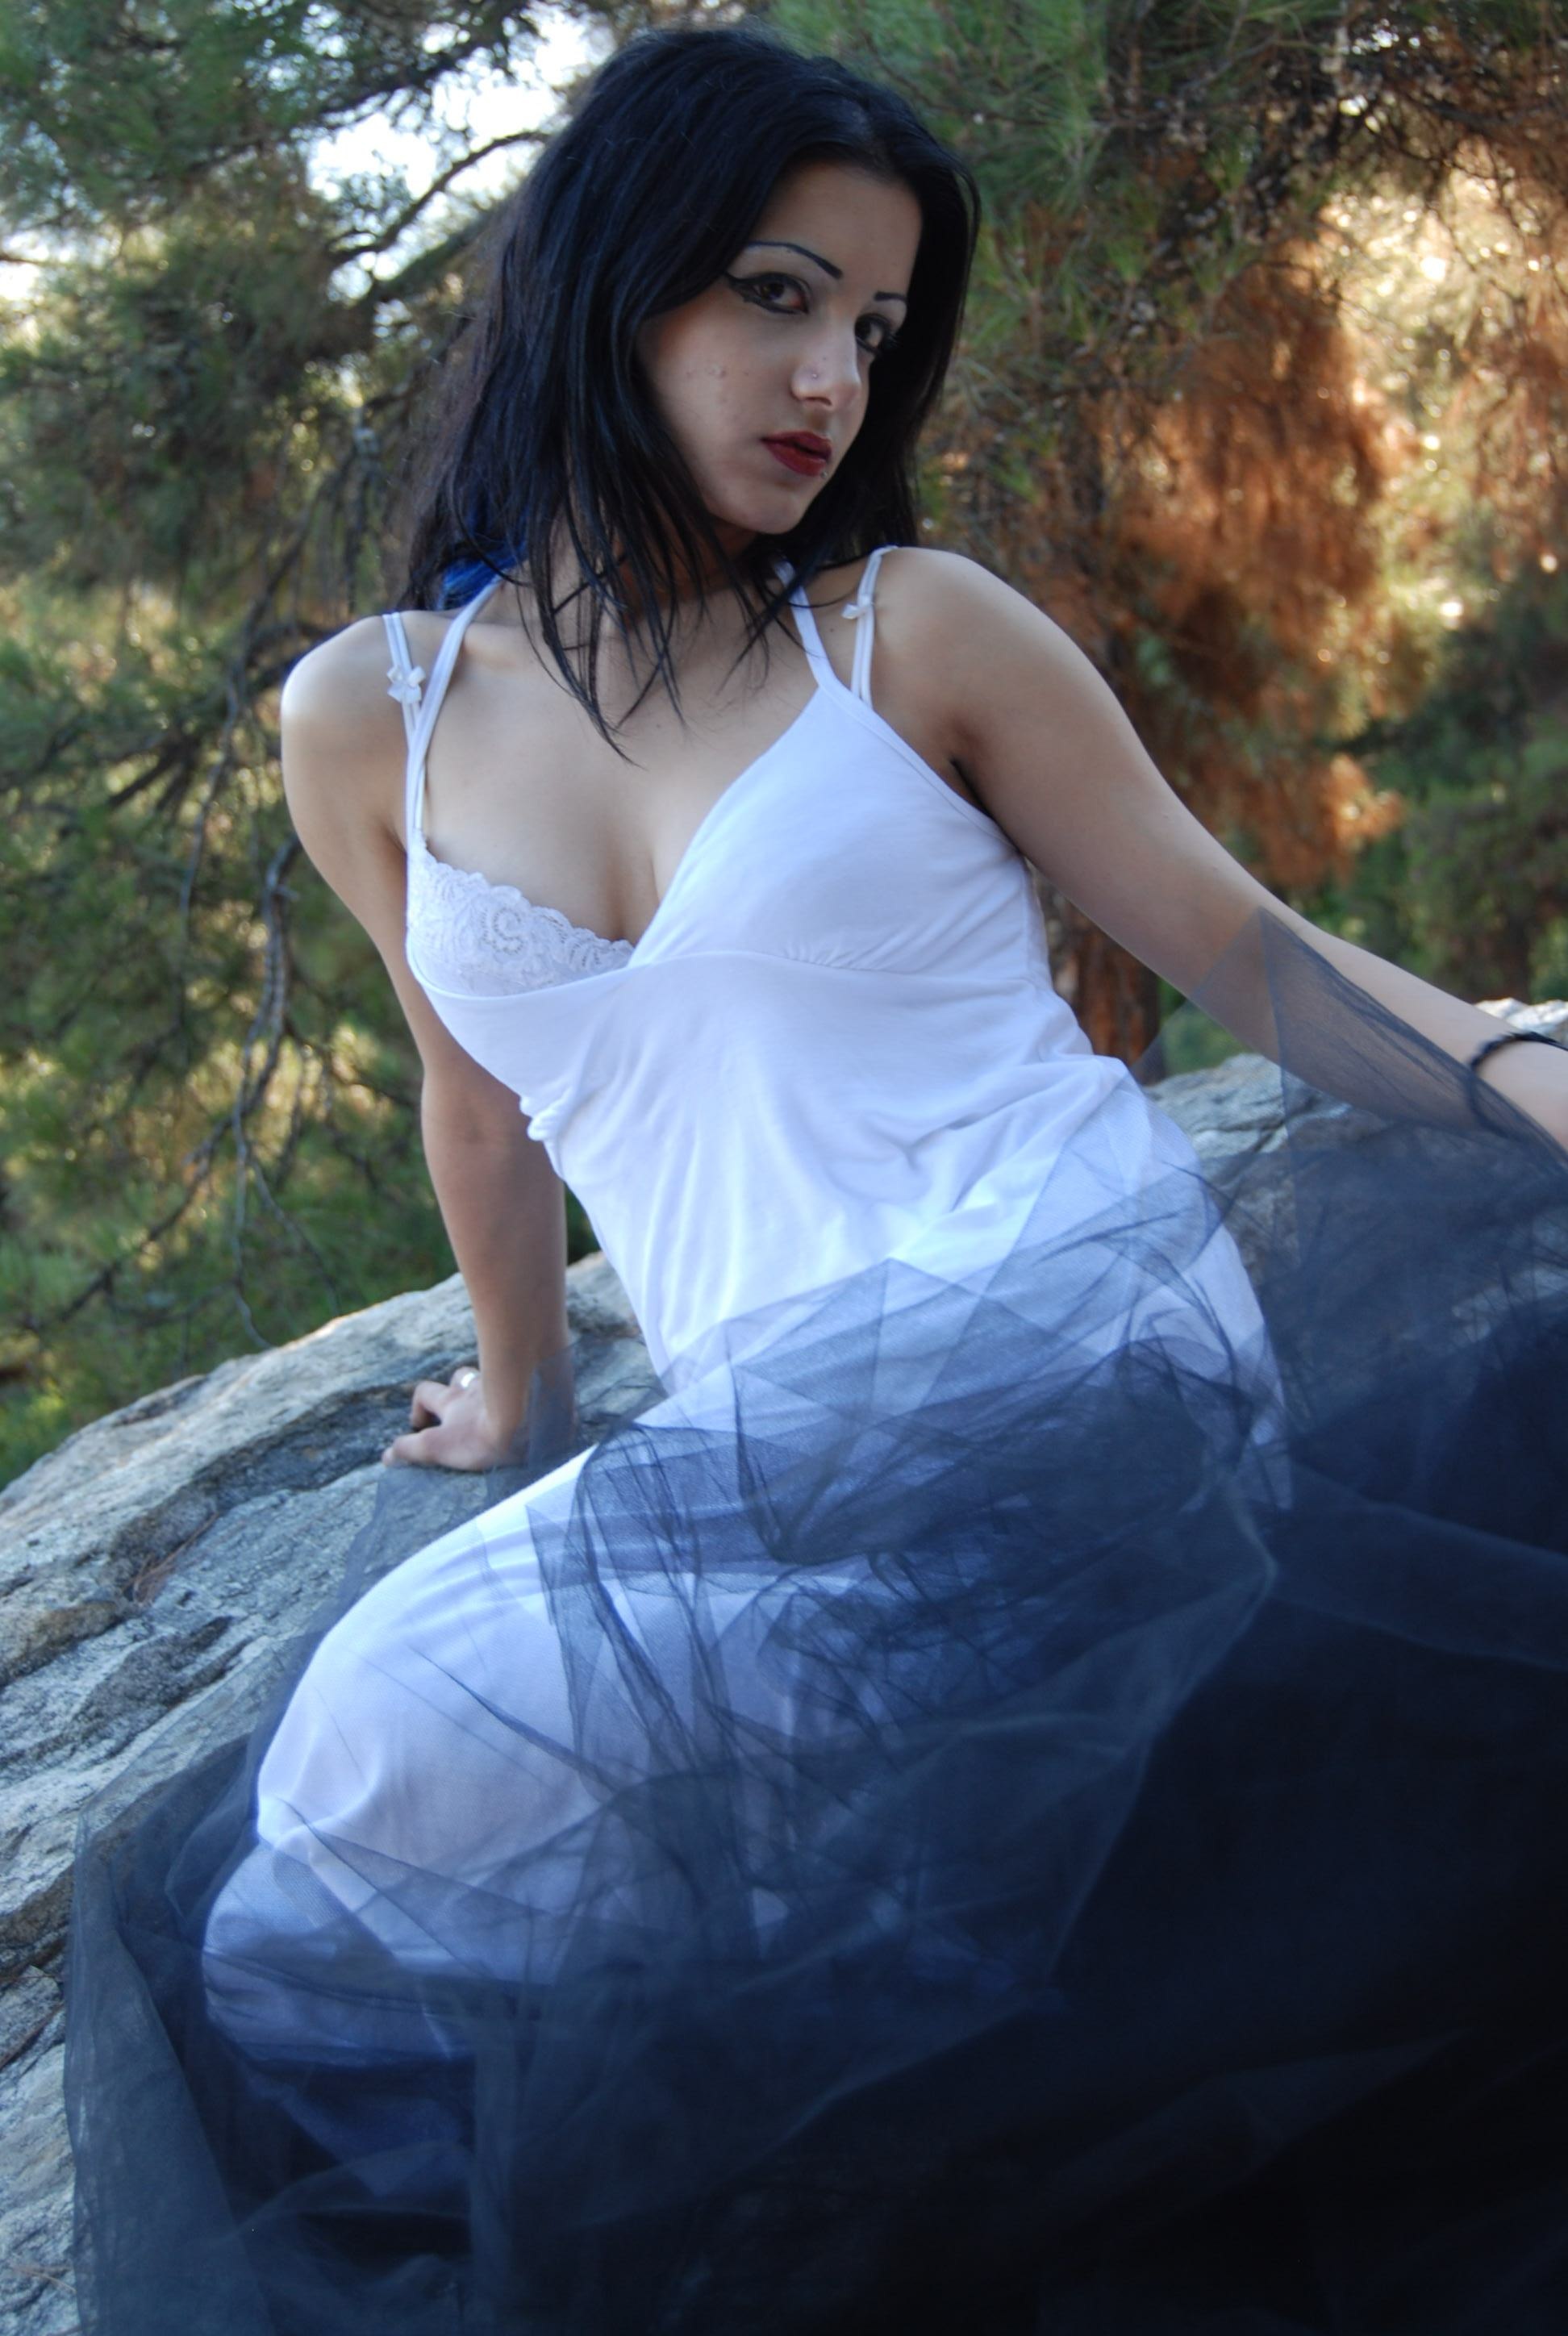
forest, rock, person, sky, girl, woman, hair, white, photography, leg, model, sitting, blue, clothing, lady, bride, gothic, long hair, human body, black hair, thigh, beauty, greece, image, veil, abdomen, photo shoot, brown hair, human positions, art model